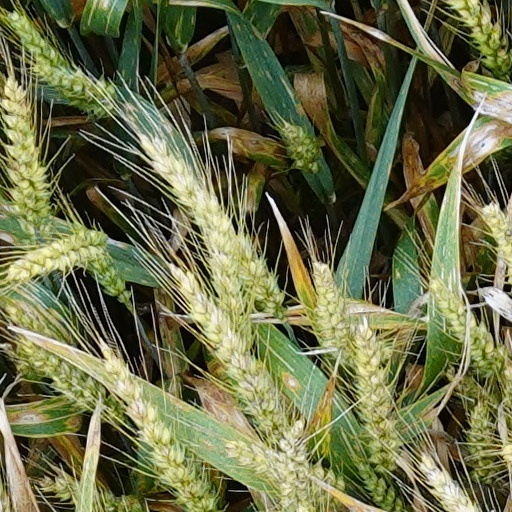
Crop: wheat